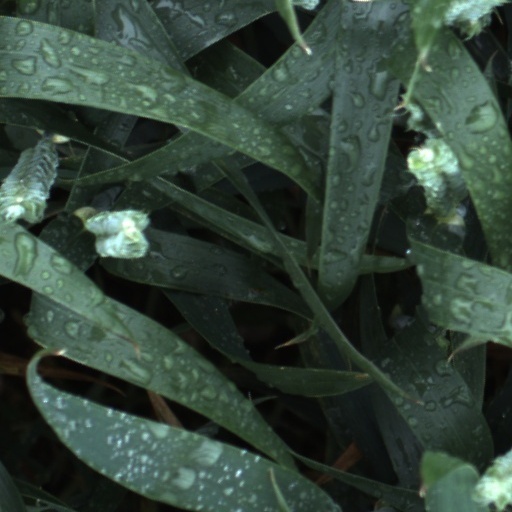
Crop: wheat